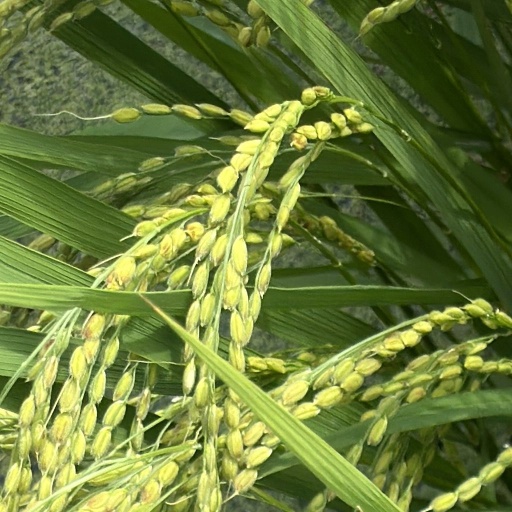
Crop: rice